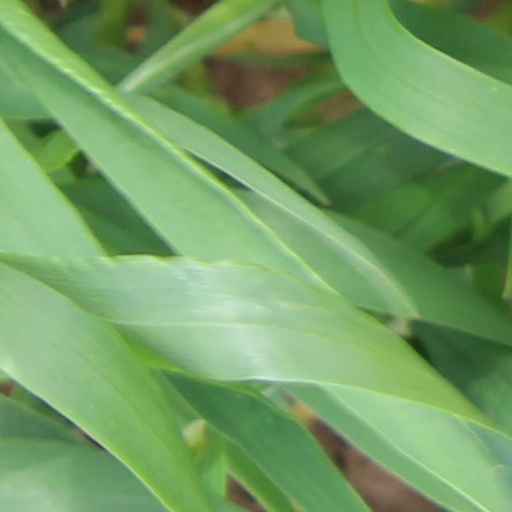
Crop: wheat